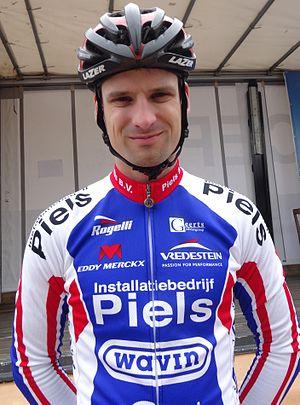
Reportage photographique réalisé le mercredi 27 août à l'occasion du départ de la Druivenkoers Overijse 2014 à Huldenberg, Belgique.
La saison 2014 de l'équipe cycliste Jo Piels est la douzième de cette équipe.
Geert van der Weijst, né le 6 avril 1990, est un coureur cycliste néerlandais.